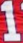
Number: 1